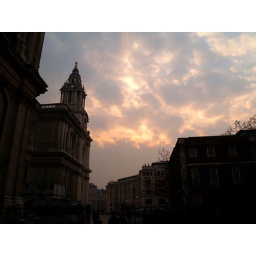
pink sky near St. Paul's